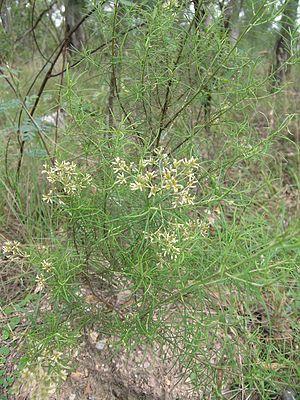
Cassinia est un genre de plantes de la famille des Astéracées. Ce sont des plantes pour la plupart originaires de l'hémisphère sud.